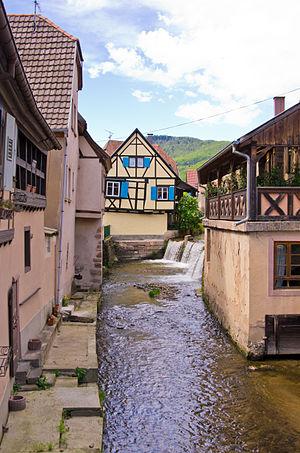
Ville d'Andlau en Alsace
L'Andlau est une rivière du Bas-Rhin, affluent gauche de l'Ill, donc sous-affluent du Rhin.
Liste des fleuves, rivières et autres cours d'eau qui parcourent en partie ou en totalité le département du Bas-Rhin. La liste présente les cours d'eau, généralement de plus de 10 km de longueur sauf exceptions, par ordre alphabétique, par fleuves et bassin versant, par station hydrologique, puis par organisme gestionnaire ou organisme de bassin.